Sea shanty

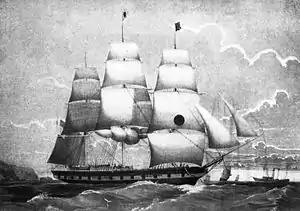
An American packet ship of the Black Ball Line

Writers have characterized the origin of shanties (or perhaps a "revival" in shanties, as William Main Doerflinger theorized) as belonging to an era immediately following the War of 1812 and up to the American Civil War. This was a time when there was relative peace on the seas and shipping was flourishing. Packet ships carried cargo and passengers on fixed schedules across the globe. Packet ships were larger and yet sailed with fewer crew than vessels of earlier eras, in addition to the fact that they were expected on strict schedules. These requirements called for an efficient and disciplined use of human labor. American vessels, especially, gained reputations for cruelty as officers demanded high results from their crew. The shanties of the 19th century could be characterized as a sort of new "technology" adopted by sailors to adapt to this way of shipboard life.